Continental Indoor Football League

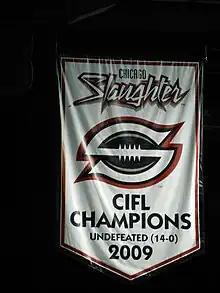
The 2009 Chicago Slaughter CIFL Championship banner

In its early years, the CIFL was a very unstable and somewhat informal organization. Many teams entered and left the league annually, with the worst instance of teams exiting occurring when the new Indoor Football League was formed and the league lost five teams. The league fielded at least six teams in each year of its existence, gaining and losing teams each year from both expansion and teams shifting leagues.